Failan

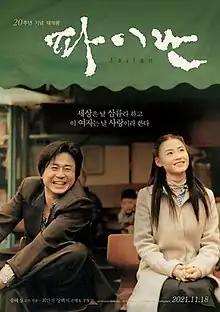
Theatrical release poster

Failan is a 2001 South Korean romantic drama film written and directed by Song Hae-sung. The film was adapted from the Japanese novel "Love Letter" by Jirō Asada. It stars Choi Min-sik and Cecilia Cheung.